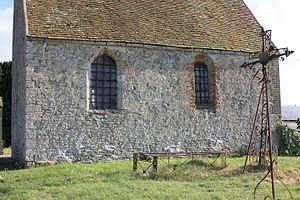
Saint-Étienne-des-Prés, église
Gancourt-Saint-Étienne est une commune française située dans le département de la Seine-Maritime en région Normandie.